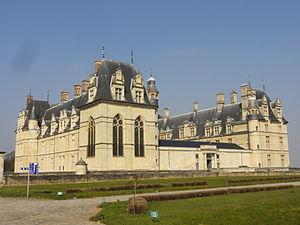
Façade est.
Le château d'Écouen est un château du XVIᵉ siècle, situé dans le Val-d'Oise, qui abrite depuis 1977 le musée national de la Renaissance. L'édifice appartient à la Grande Chancellerie de la Légion d'honneur. Le musée est sous tutelle du ministère de la Culture. Depuis 2005, le directeur du musée est Thierry Crépin-Leblond, conservateur général du patrimoine.
Écouen est une commune française située dans le département du Val-d'Oise en région Île-de-France.